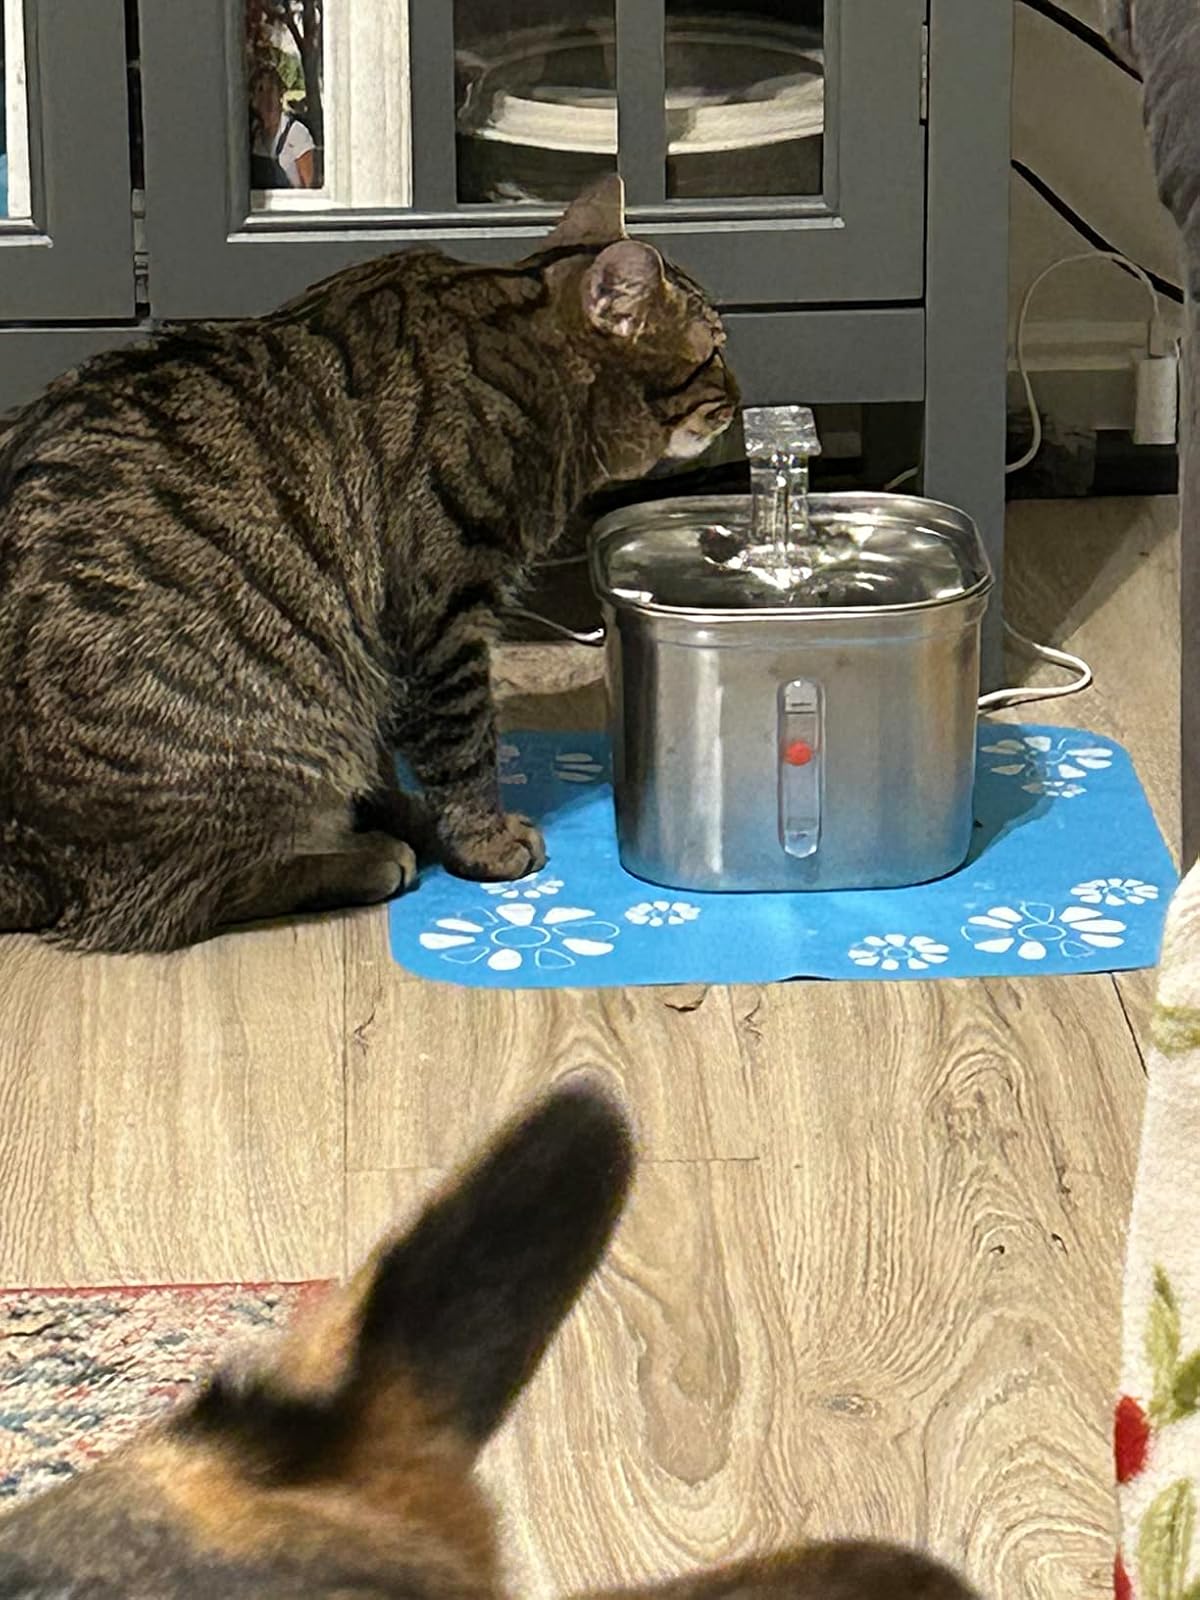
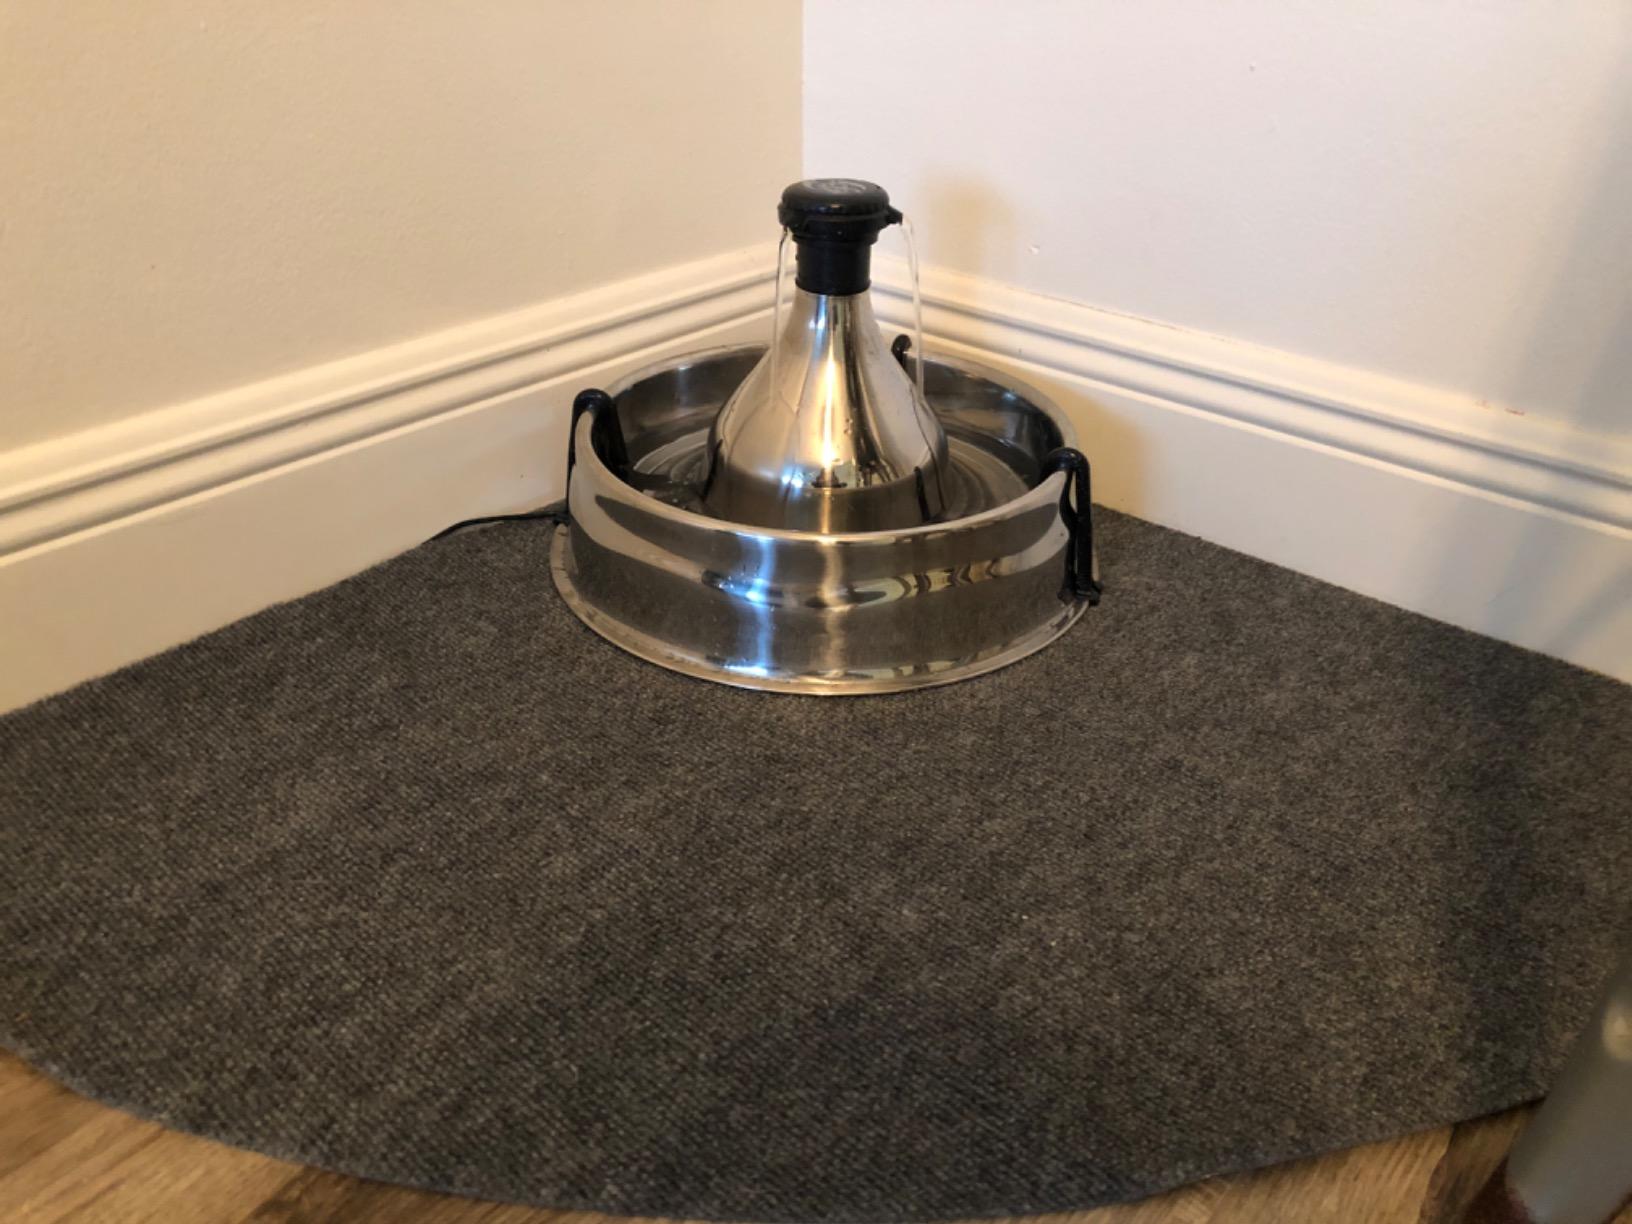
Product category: items_bowl
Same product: no